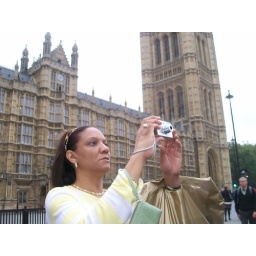
Hope in front of Parliament building taking photo of Westminster Abbey across the street